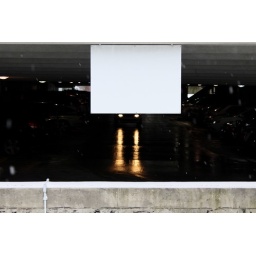
Two beams under white sign